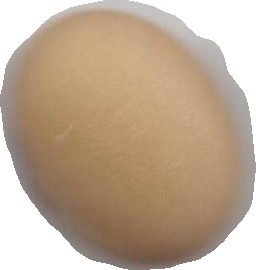
Variety: Anjasmoro